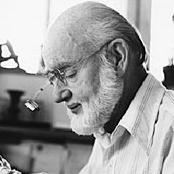
Age: 74